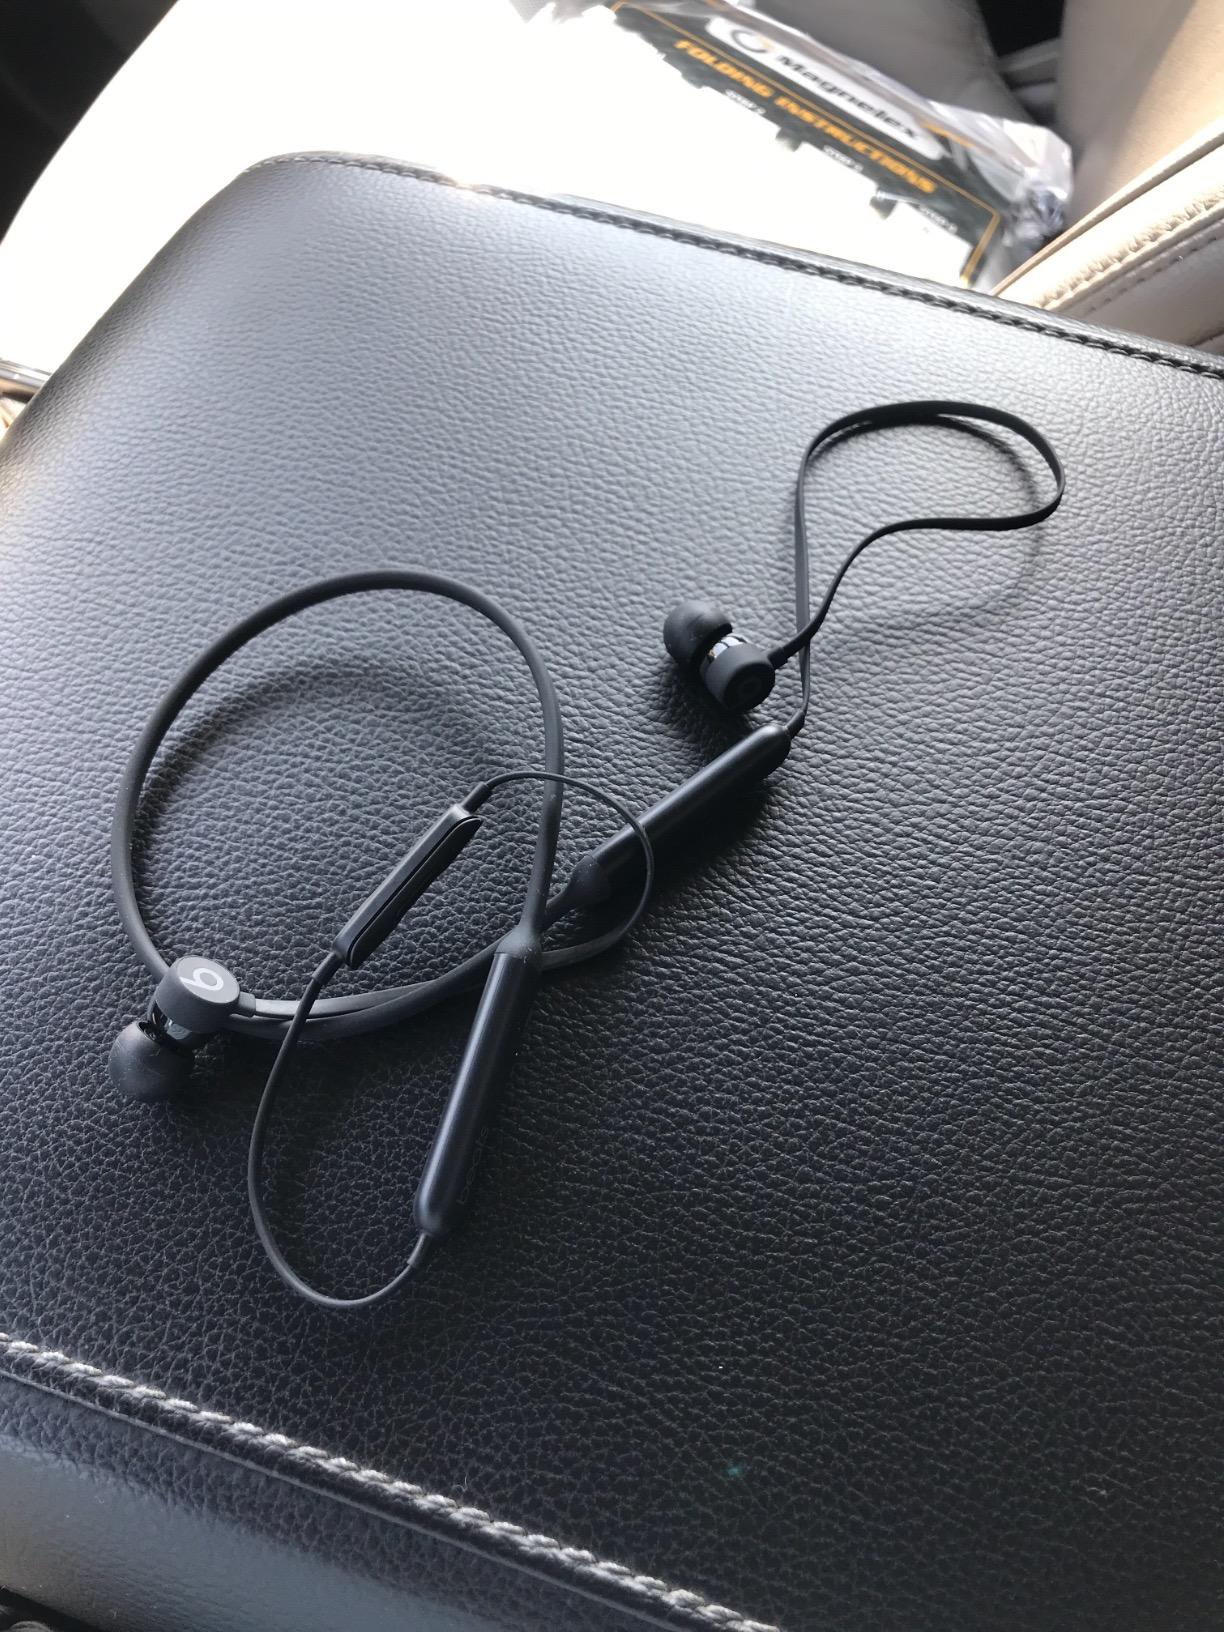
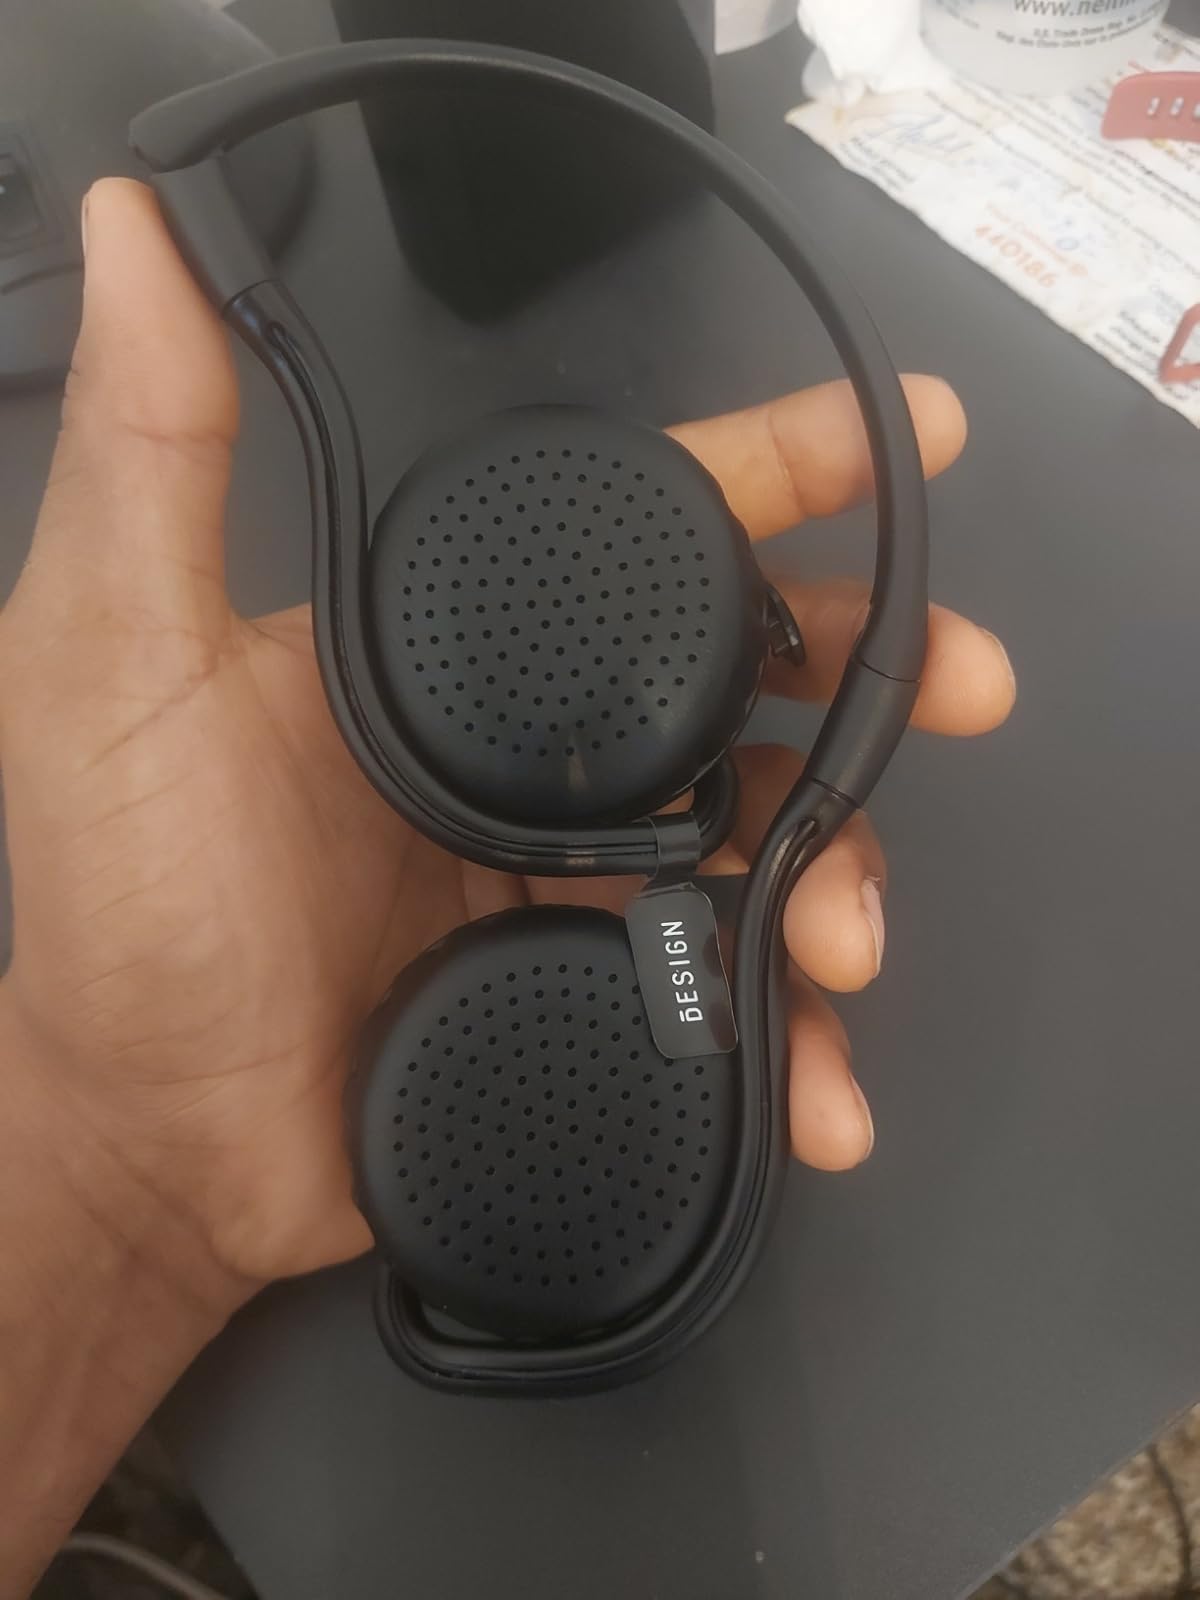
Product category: headphones
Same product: no